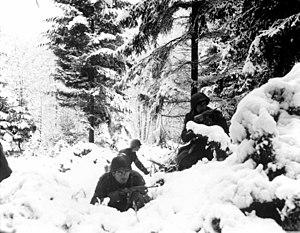
La bataille des Ardennes est le nom donné à l'ensemble des opérations militaires qui se sont déroulées en Ardennes pendant l'hiver 1944-1945. Le théâtre des opérations se déroule presque exclusivement en Belgique orientale, principalement en Ardenne belge avec, pour objectif final, la reconquête du port d'Anvers, mais l'offensive allemande sera stoppée avant même d'atteindre la Meuse. La bataille commence le 16 décembre 1944 par une attaque surprise allemande, à laquelle on a donné le nom d'« offensive von Rundstedt ». Le Generalfeldmarschall von Rundstedt y était opposé : il estimait que l'objectif était trop ambitieux.
Roddie Edmonds est un sous-officier américain, né à Knoxville, dans le Tennessee, le 20 août 1919, mort à Knoxville le 8 août 1985.
Dans le langage militaire la défense en hérisson est une tactique militaire pour se défendre contre une attaque blindée mobile, ou blitzkrieg. Les défenseurs se déploient en profondeur dans des positions fortifiées permettant la défense sur tous les azimuts. Les attaquants peuvent pénétrer entre ces « hérissons », mais chaque position encerclée continue à se battre. Cela permet de fixer un grand nombre de troupes d'attaque, qui doivent s'en prendre à des positions bien défendues, tout en permettant aux défenseurs de contre-attaquer avec succès contre les unités qui contournent ces points fortifiés avec leurs propres réserves de blindés en les coupant de leurs éléments de soutien.